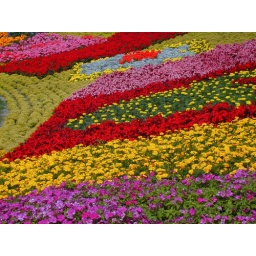
Colorful burst of flowers at the Epcot flower garden in Disneyworld, Orlando, Florida